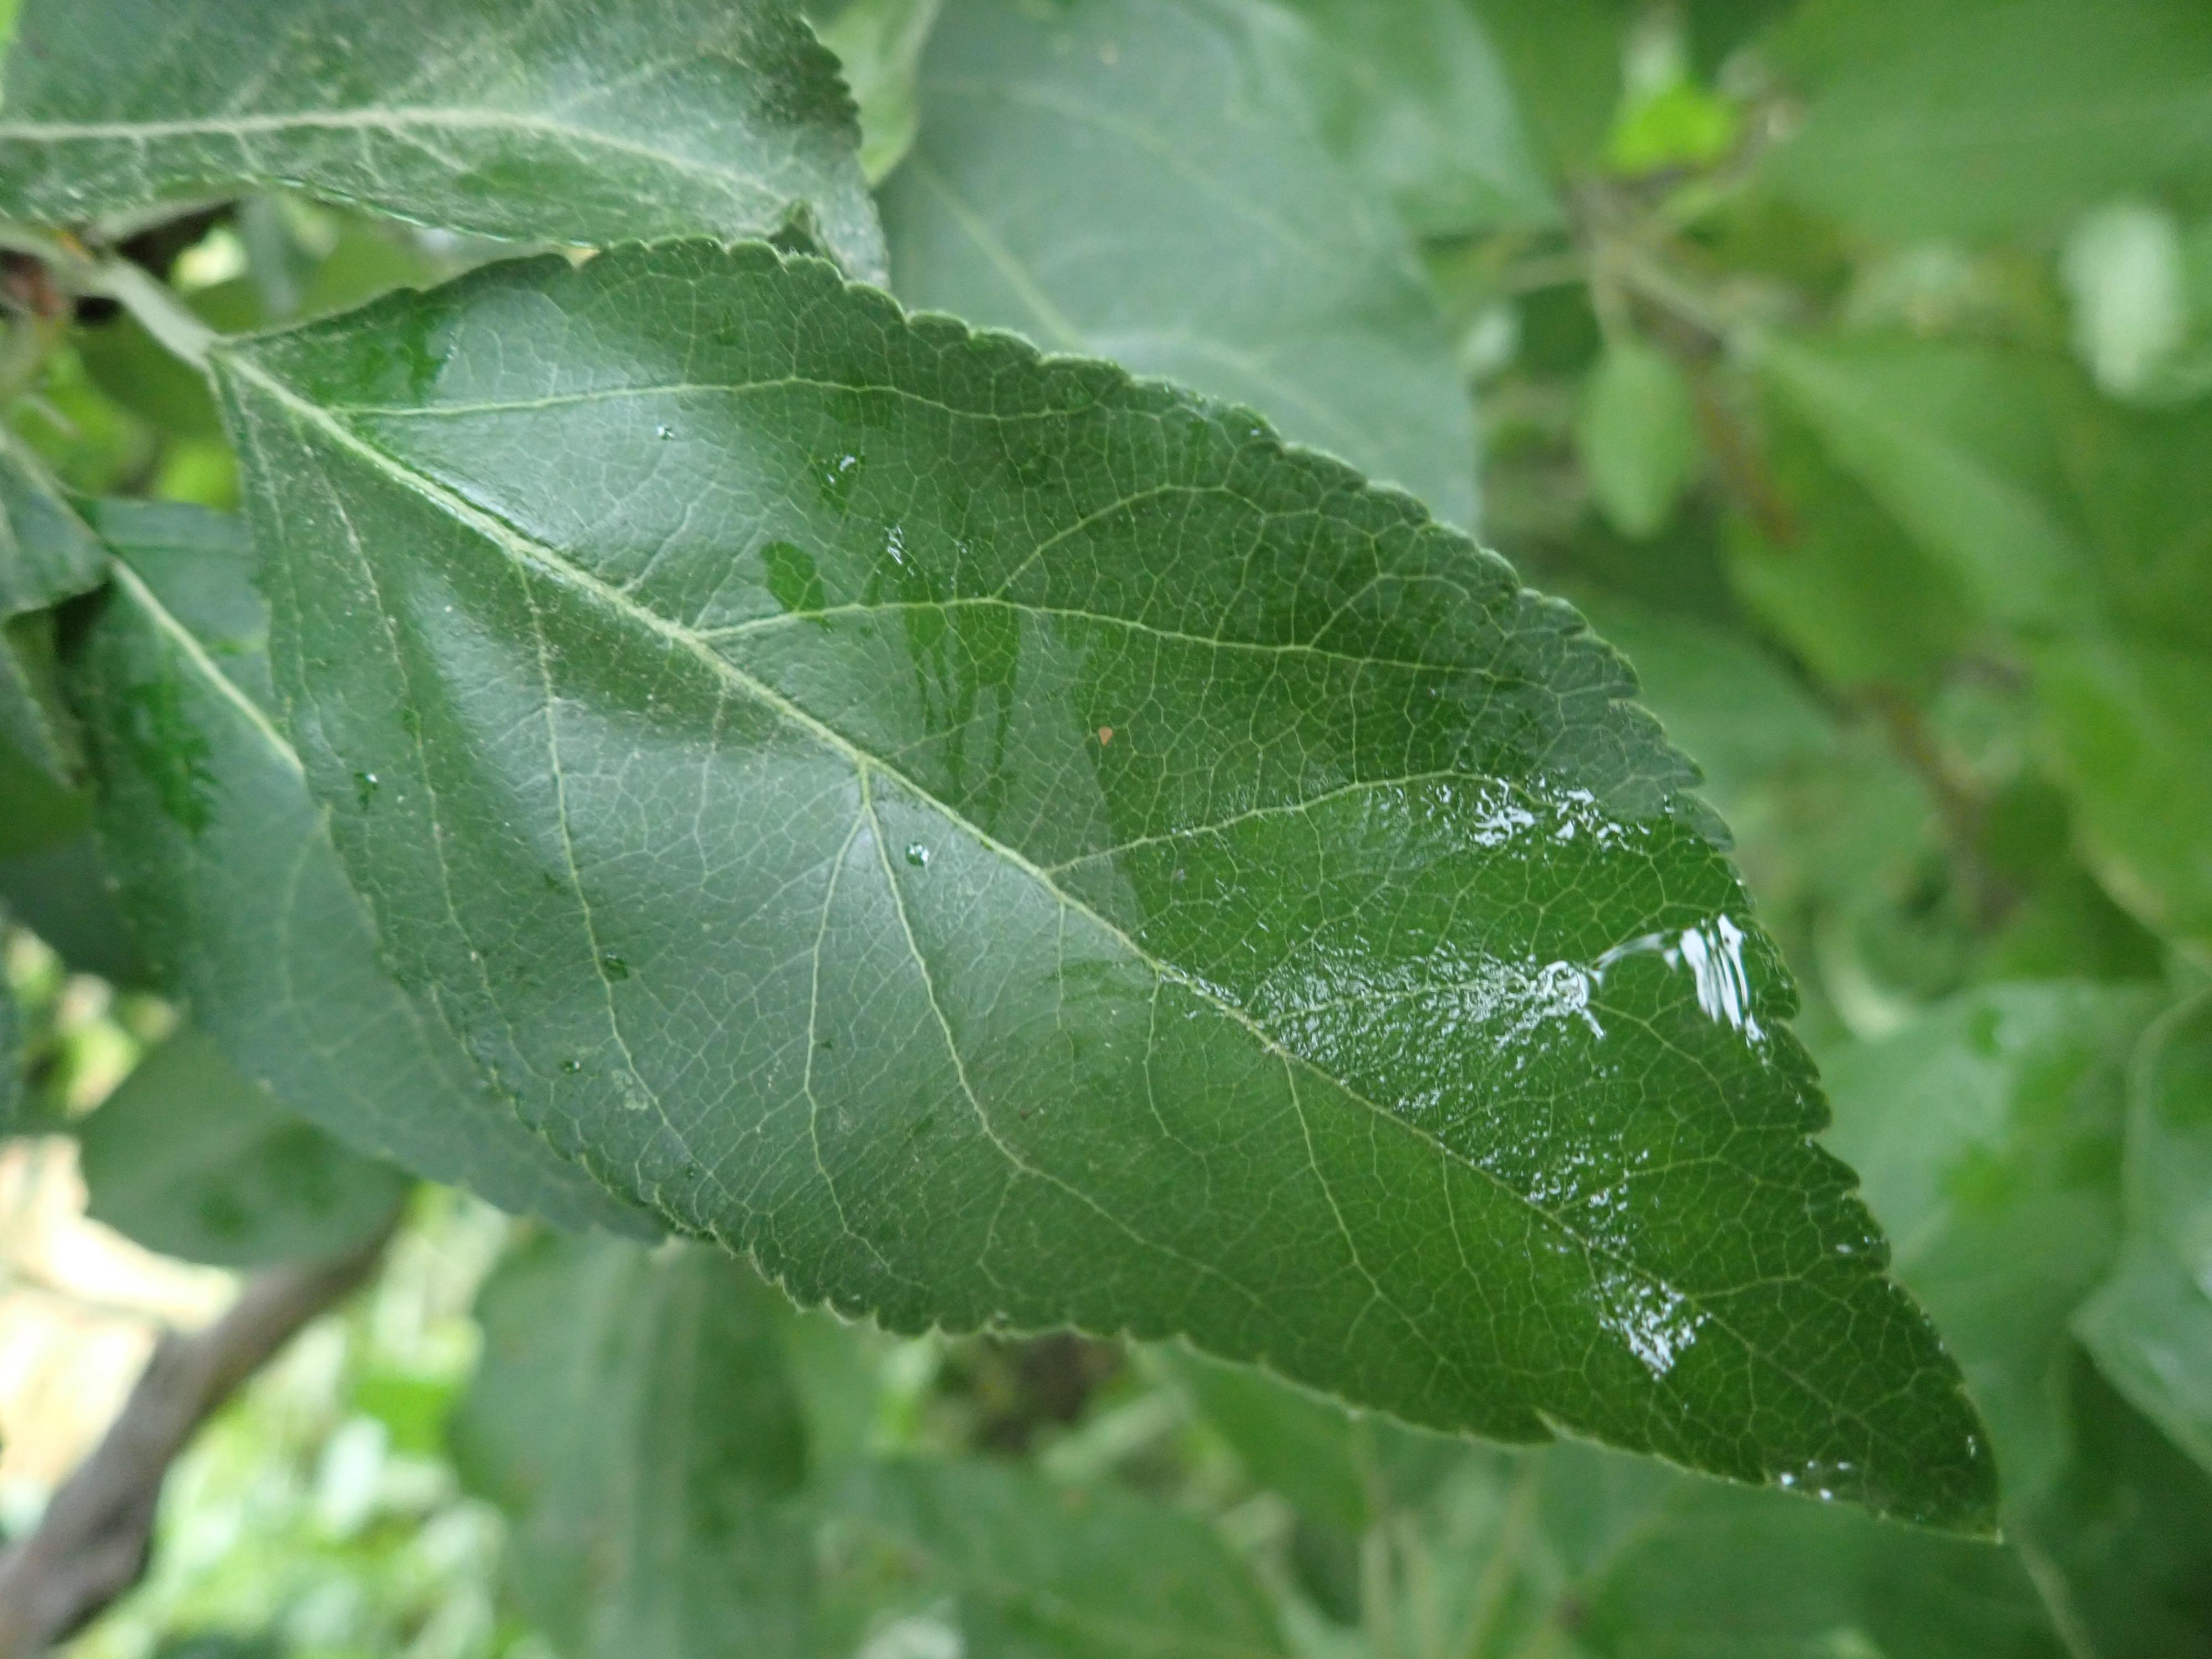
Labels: healthy